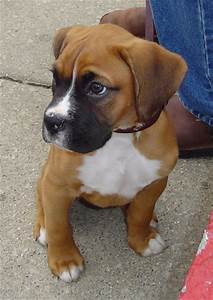
Label: dog